Free Officers movement (Egypt)

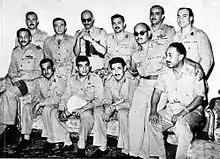
Front row from left: Abdel Latif Boghdadi, Gamal Abdel Nasser, Mohamed Naguib, Abdel Hakim Amer, Salah Salem. Mohamed Anwar Sadat. Back row from left: Hussein el-Shafei, Khaled Mohieddin, Gamal Salem, Kamal el-Din Hussein, Hassan Ibrahim, Zakaria Mohieddin.

The Free Officers were a group of revolutionary Egyptian nationalist officers in the Egyptian Armed Forces and Sudanese Armed Forces that instigated the Egyptian revolution of 1952. Initially started as a small rebellion military cell under Abdel Moneim Abdel Raouf, which included Gamal Abdel Nasser, Hussein Hamouda, Khaled Mohieddin, Kamal el-Din Hussein, Salah Nasr, Abdel Hakim Amer, and Saad Tawfik, it operated as a clandestine movement of junior officers who were veterans of the Palestine War of 1948–1949 as well as earlier nationalist uprisings in Egypt in the 1940s.